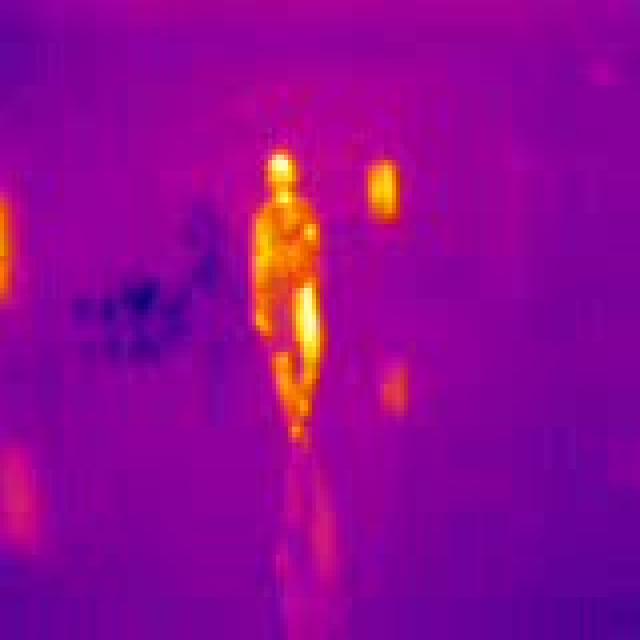
Detected objects:
label: person